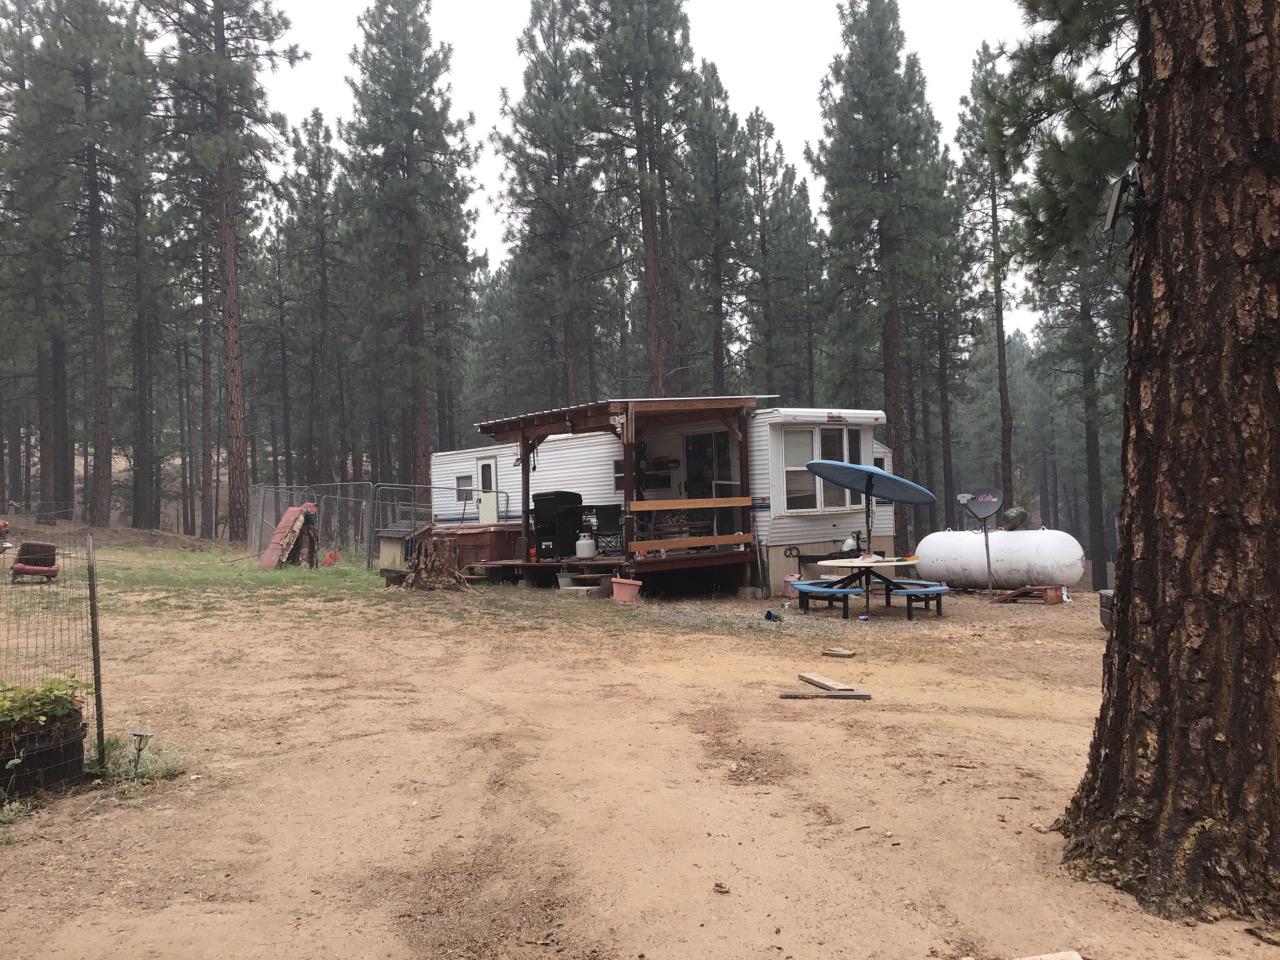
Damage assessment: no_damage